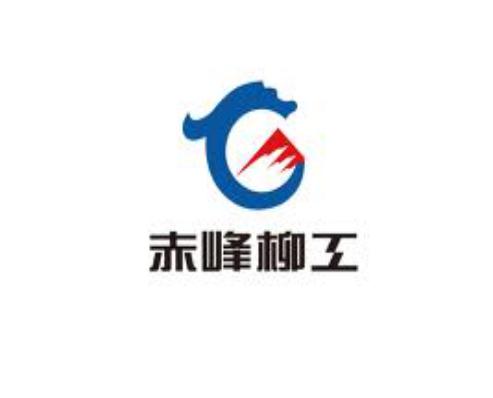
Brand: liu gong
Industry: Others